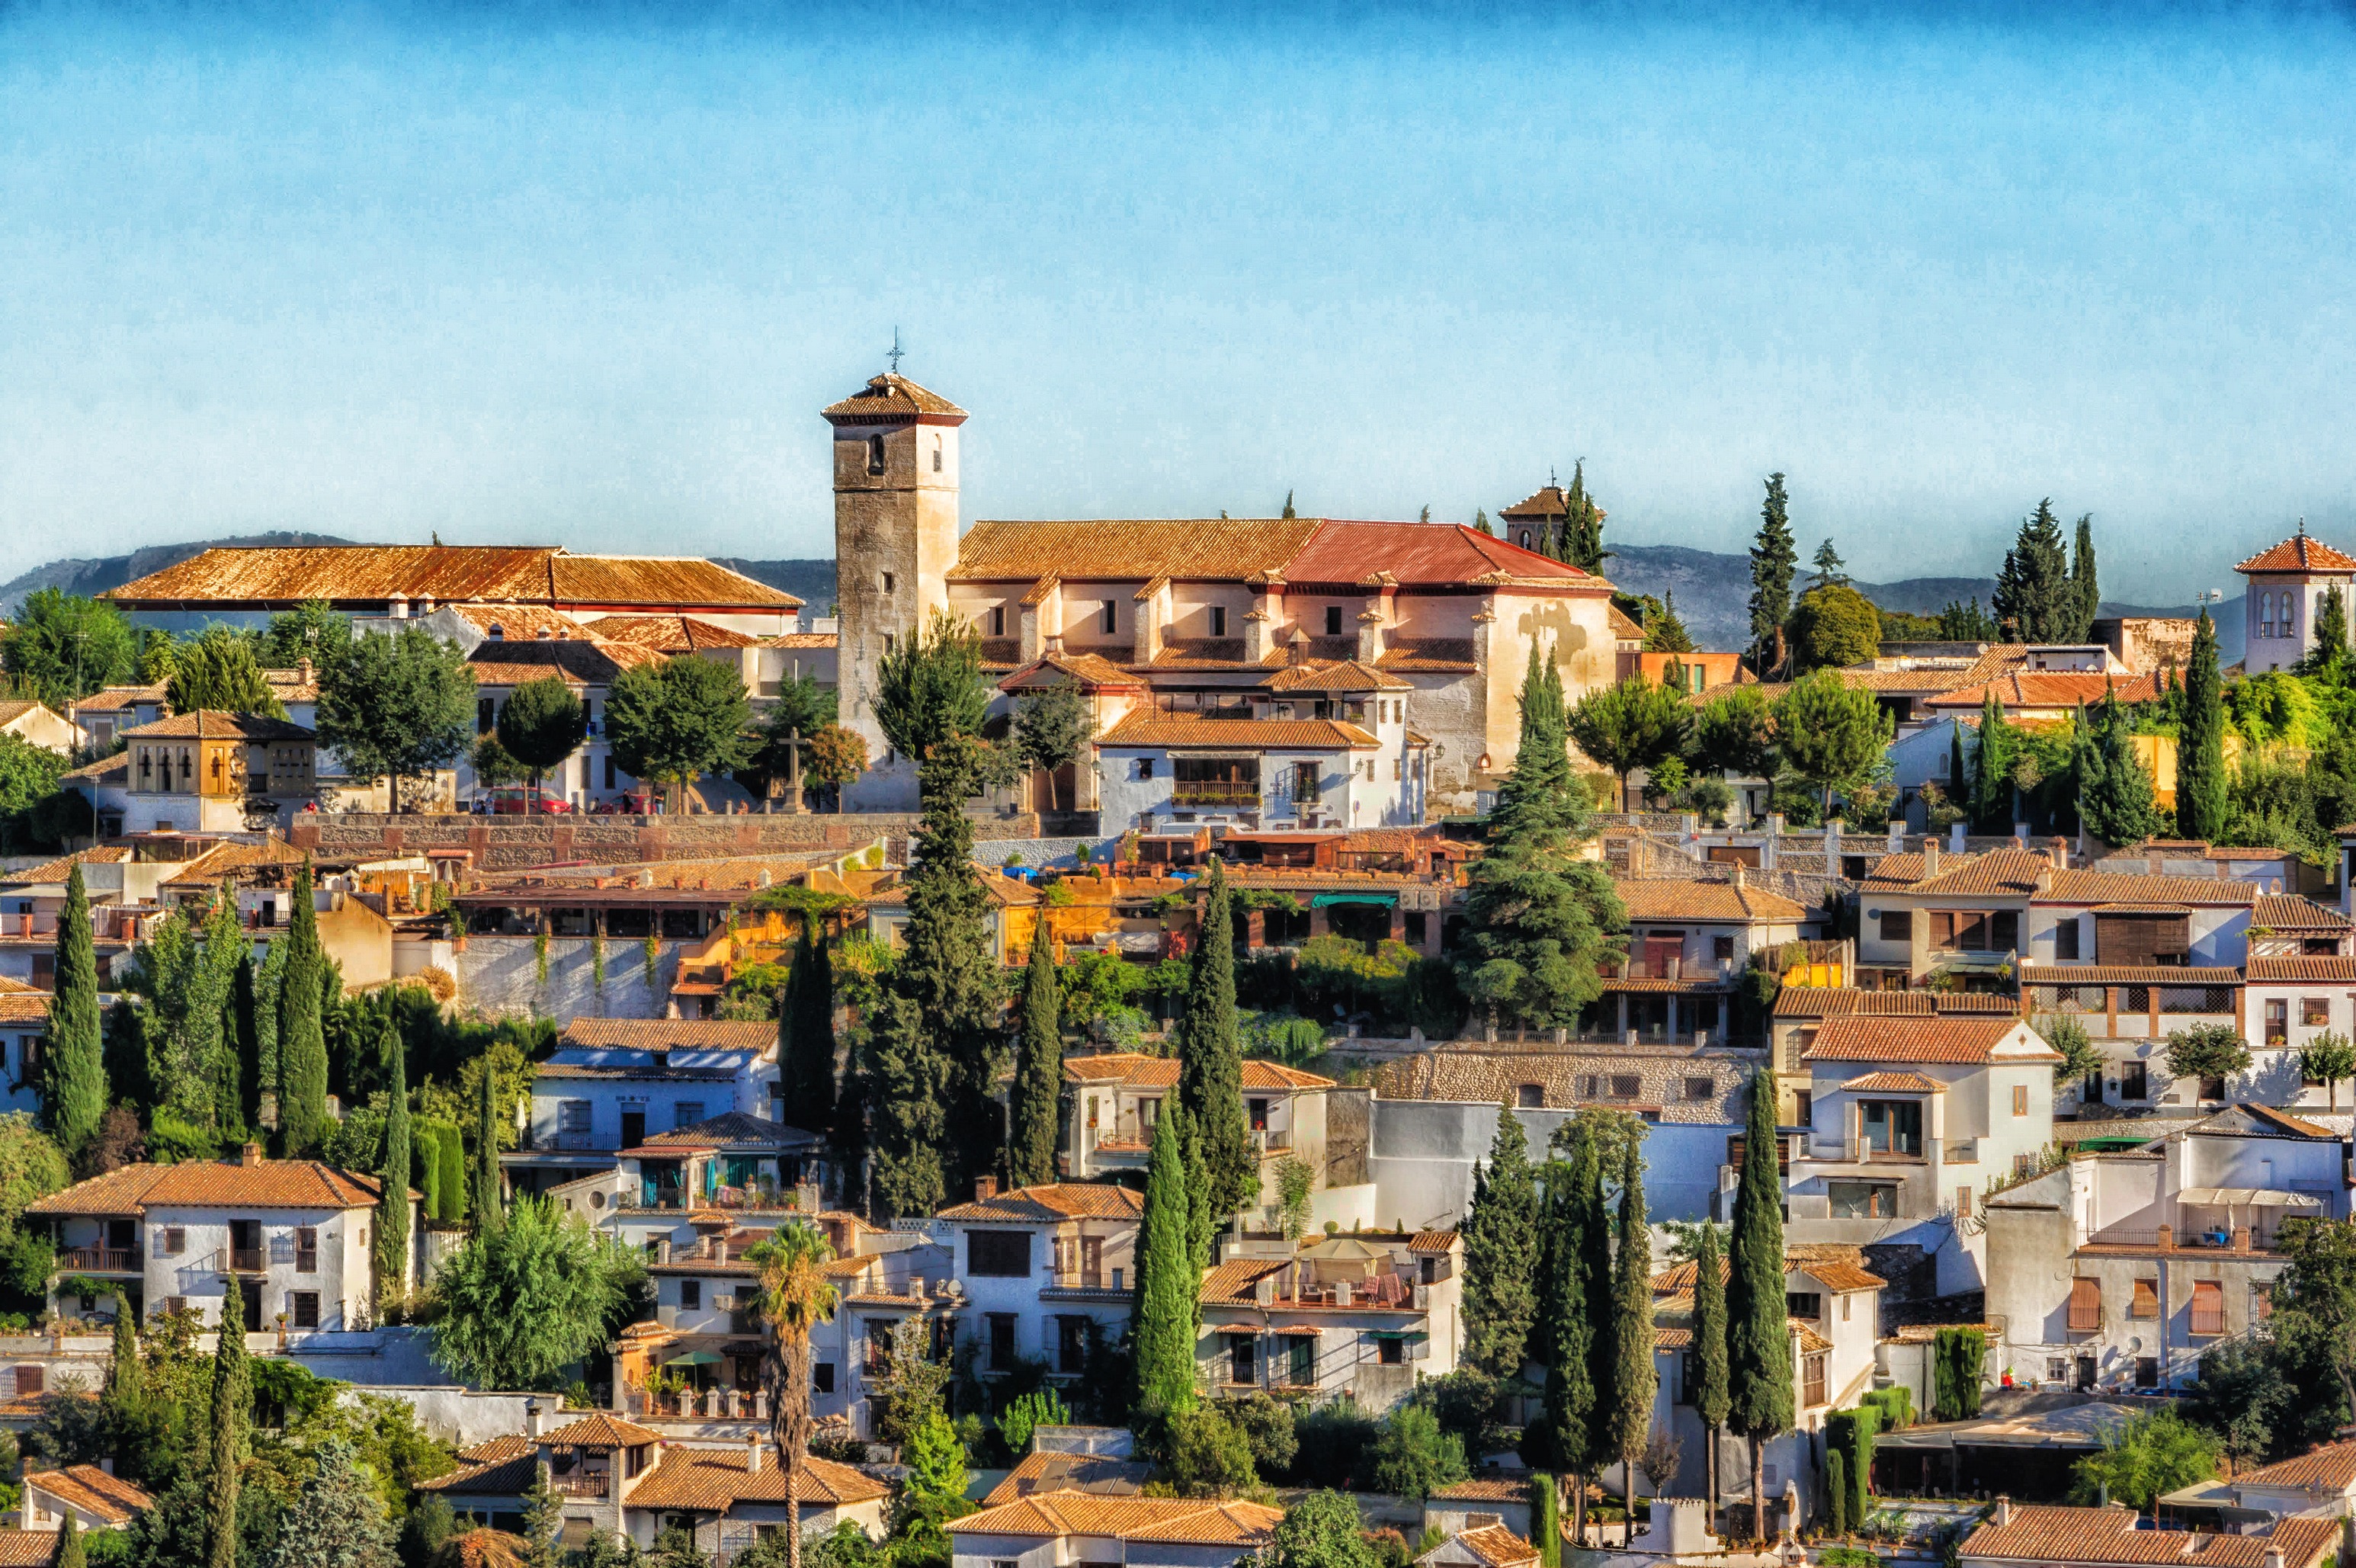
landscape, architecture, sky, skyline, town, city, urban, cityscape, panorama, downtown, village, suburb, scenic, landmark, trees, outside, hdr, clouds, spain, buildings, resort, homes, houses, estate, granada, cities, neighbourhood, bird's eye view, aerial photography, residential area, geographical feature, human settlement